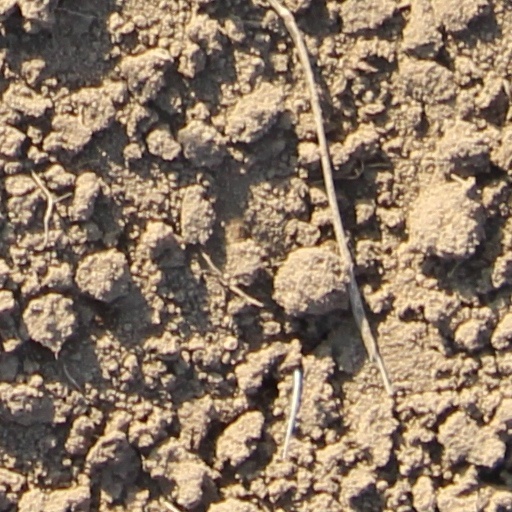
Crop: wheat